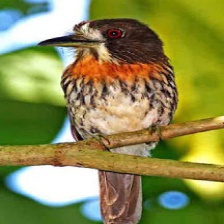
Species: BARRED PUFFBIRD
Scientific name: NYSTALUS RADIATUS